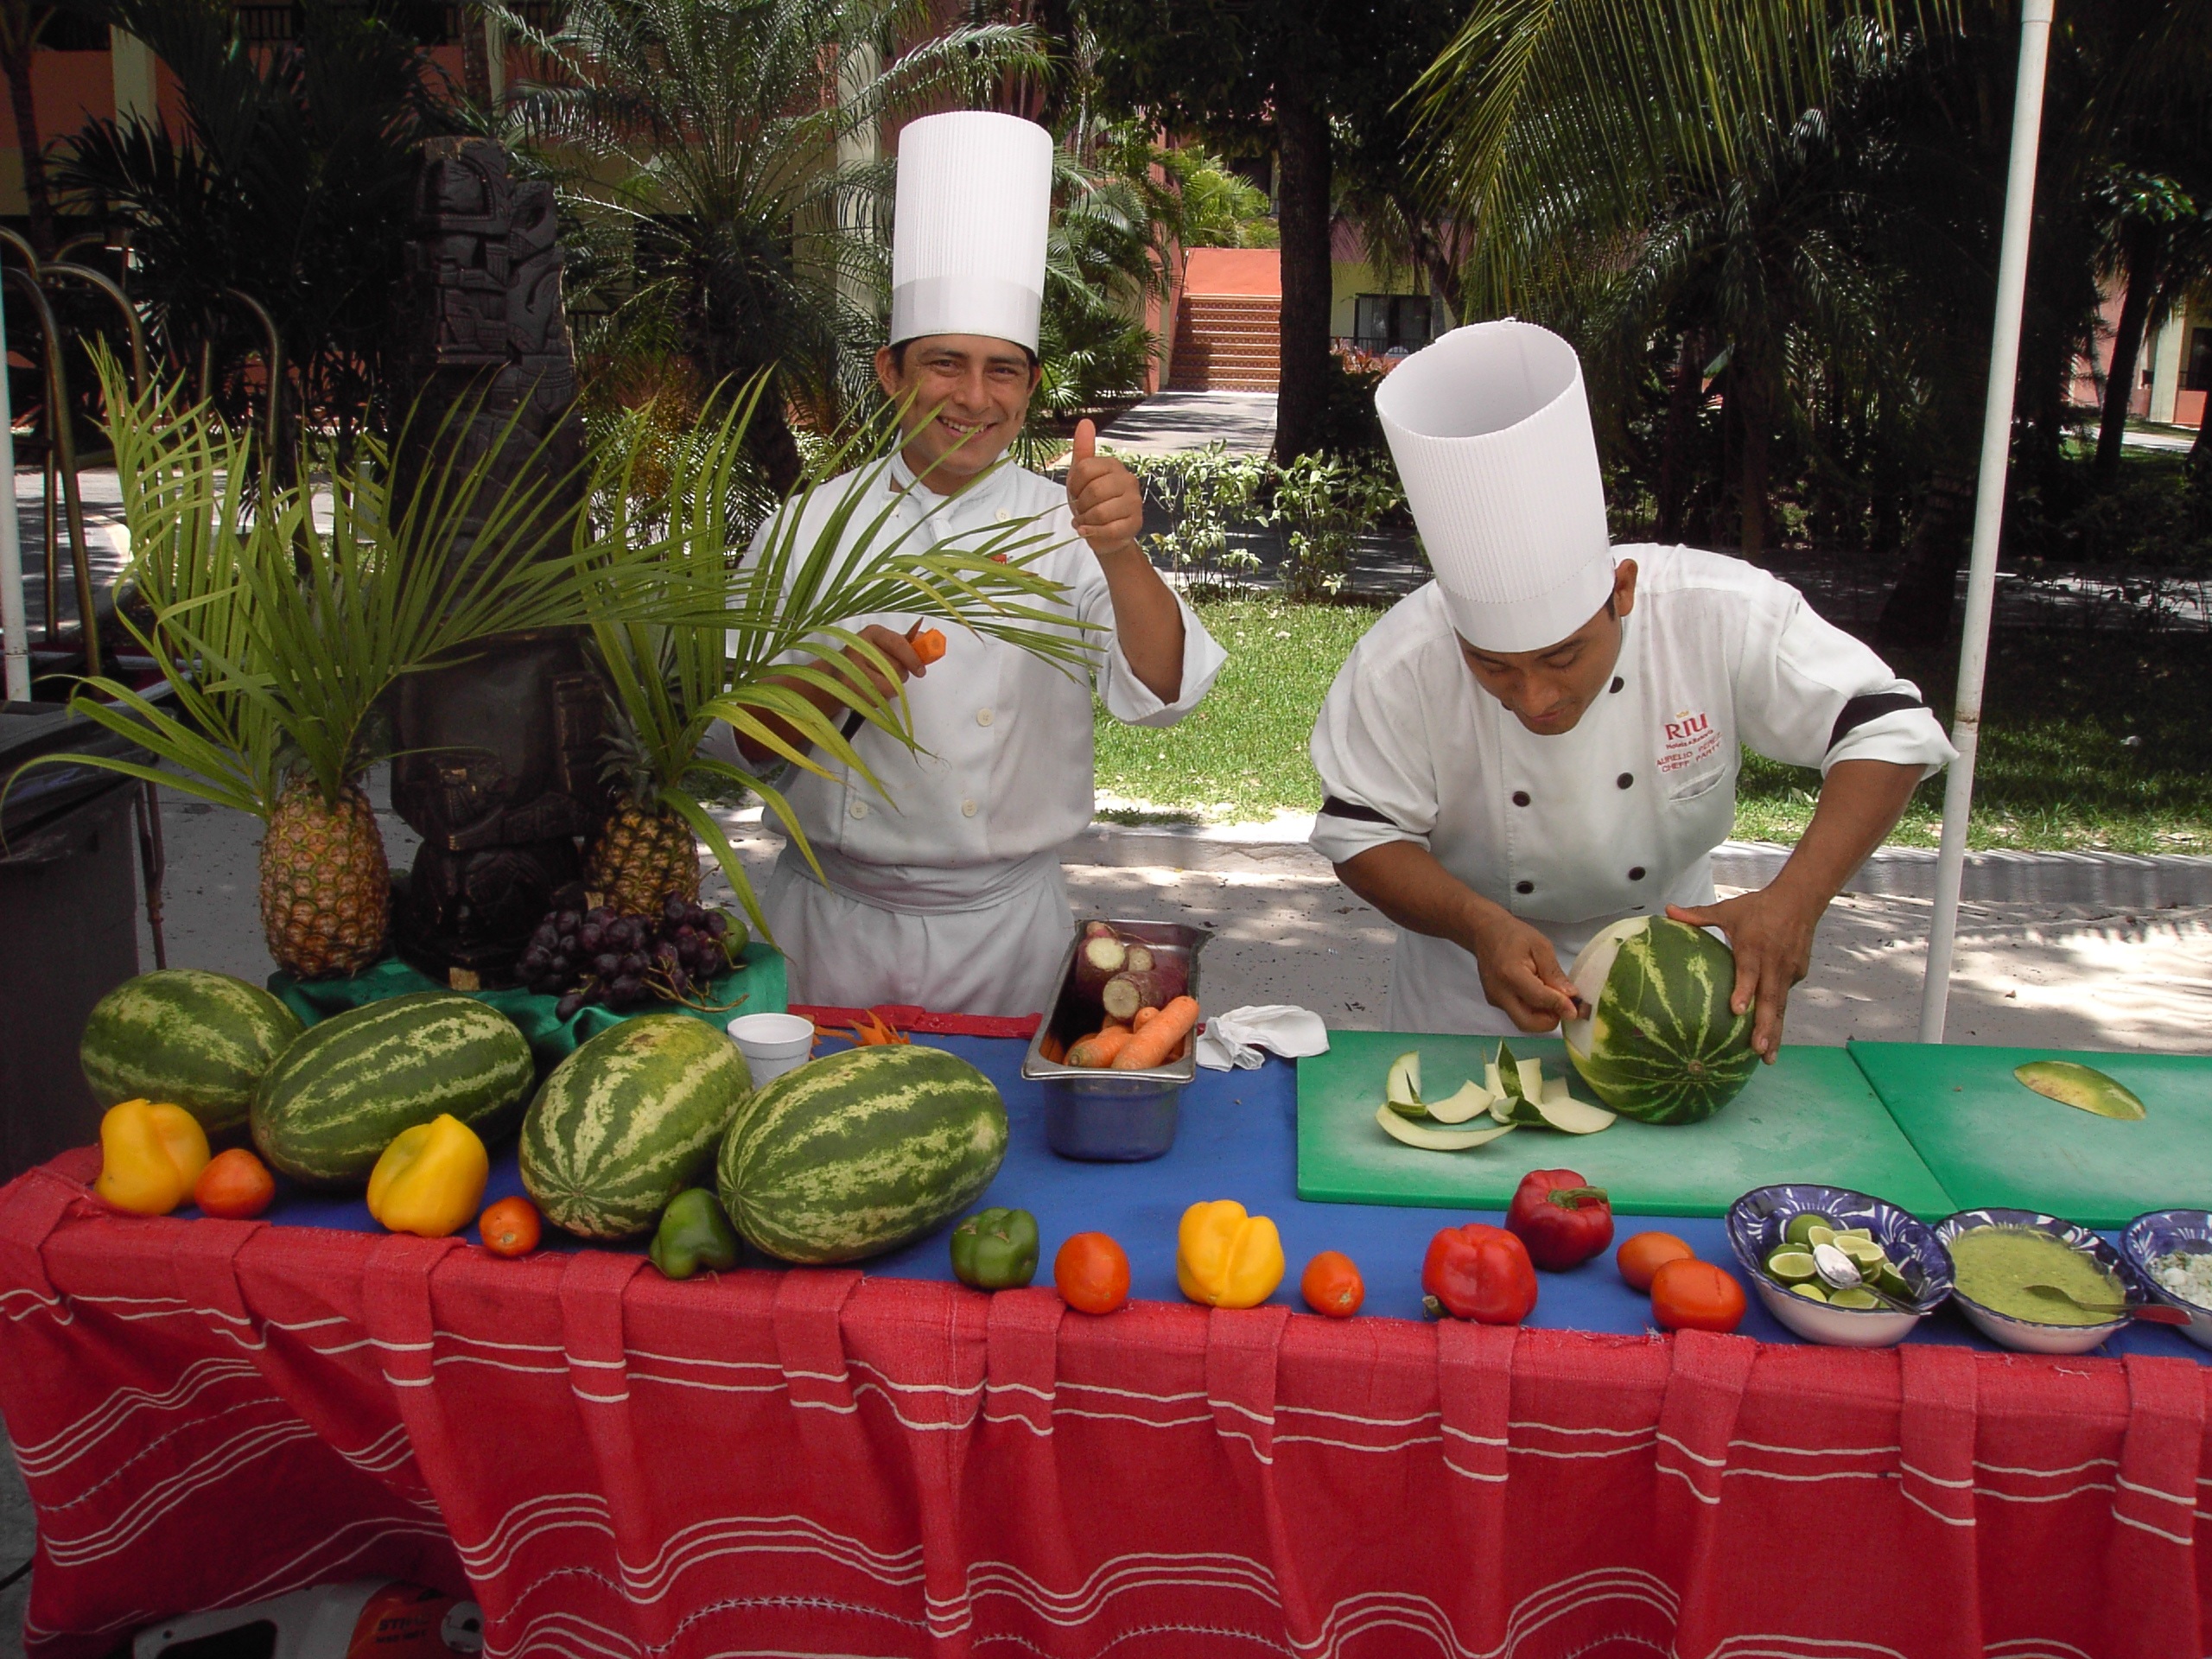
decoration, food, vendor, produce, market, carve, picnic, carvings, caribbean, melon, in the free, chefs